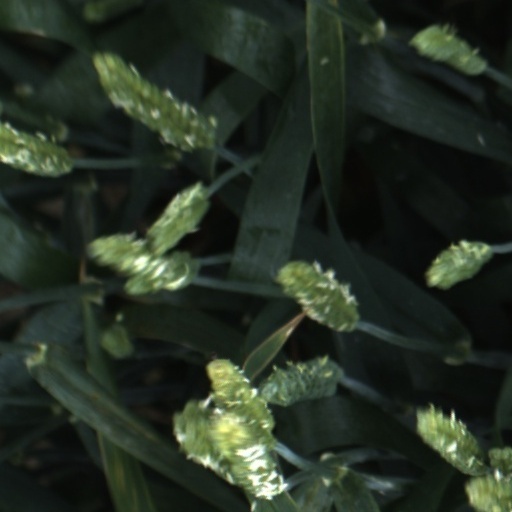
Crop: wheat